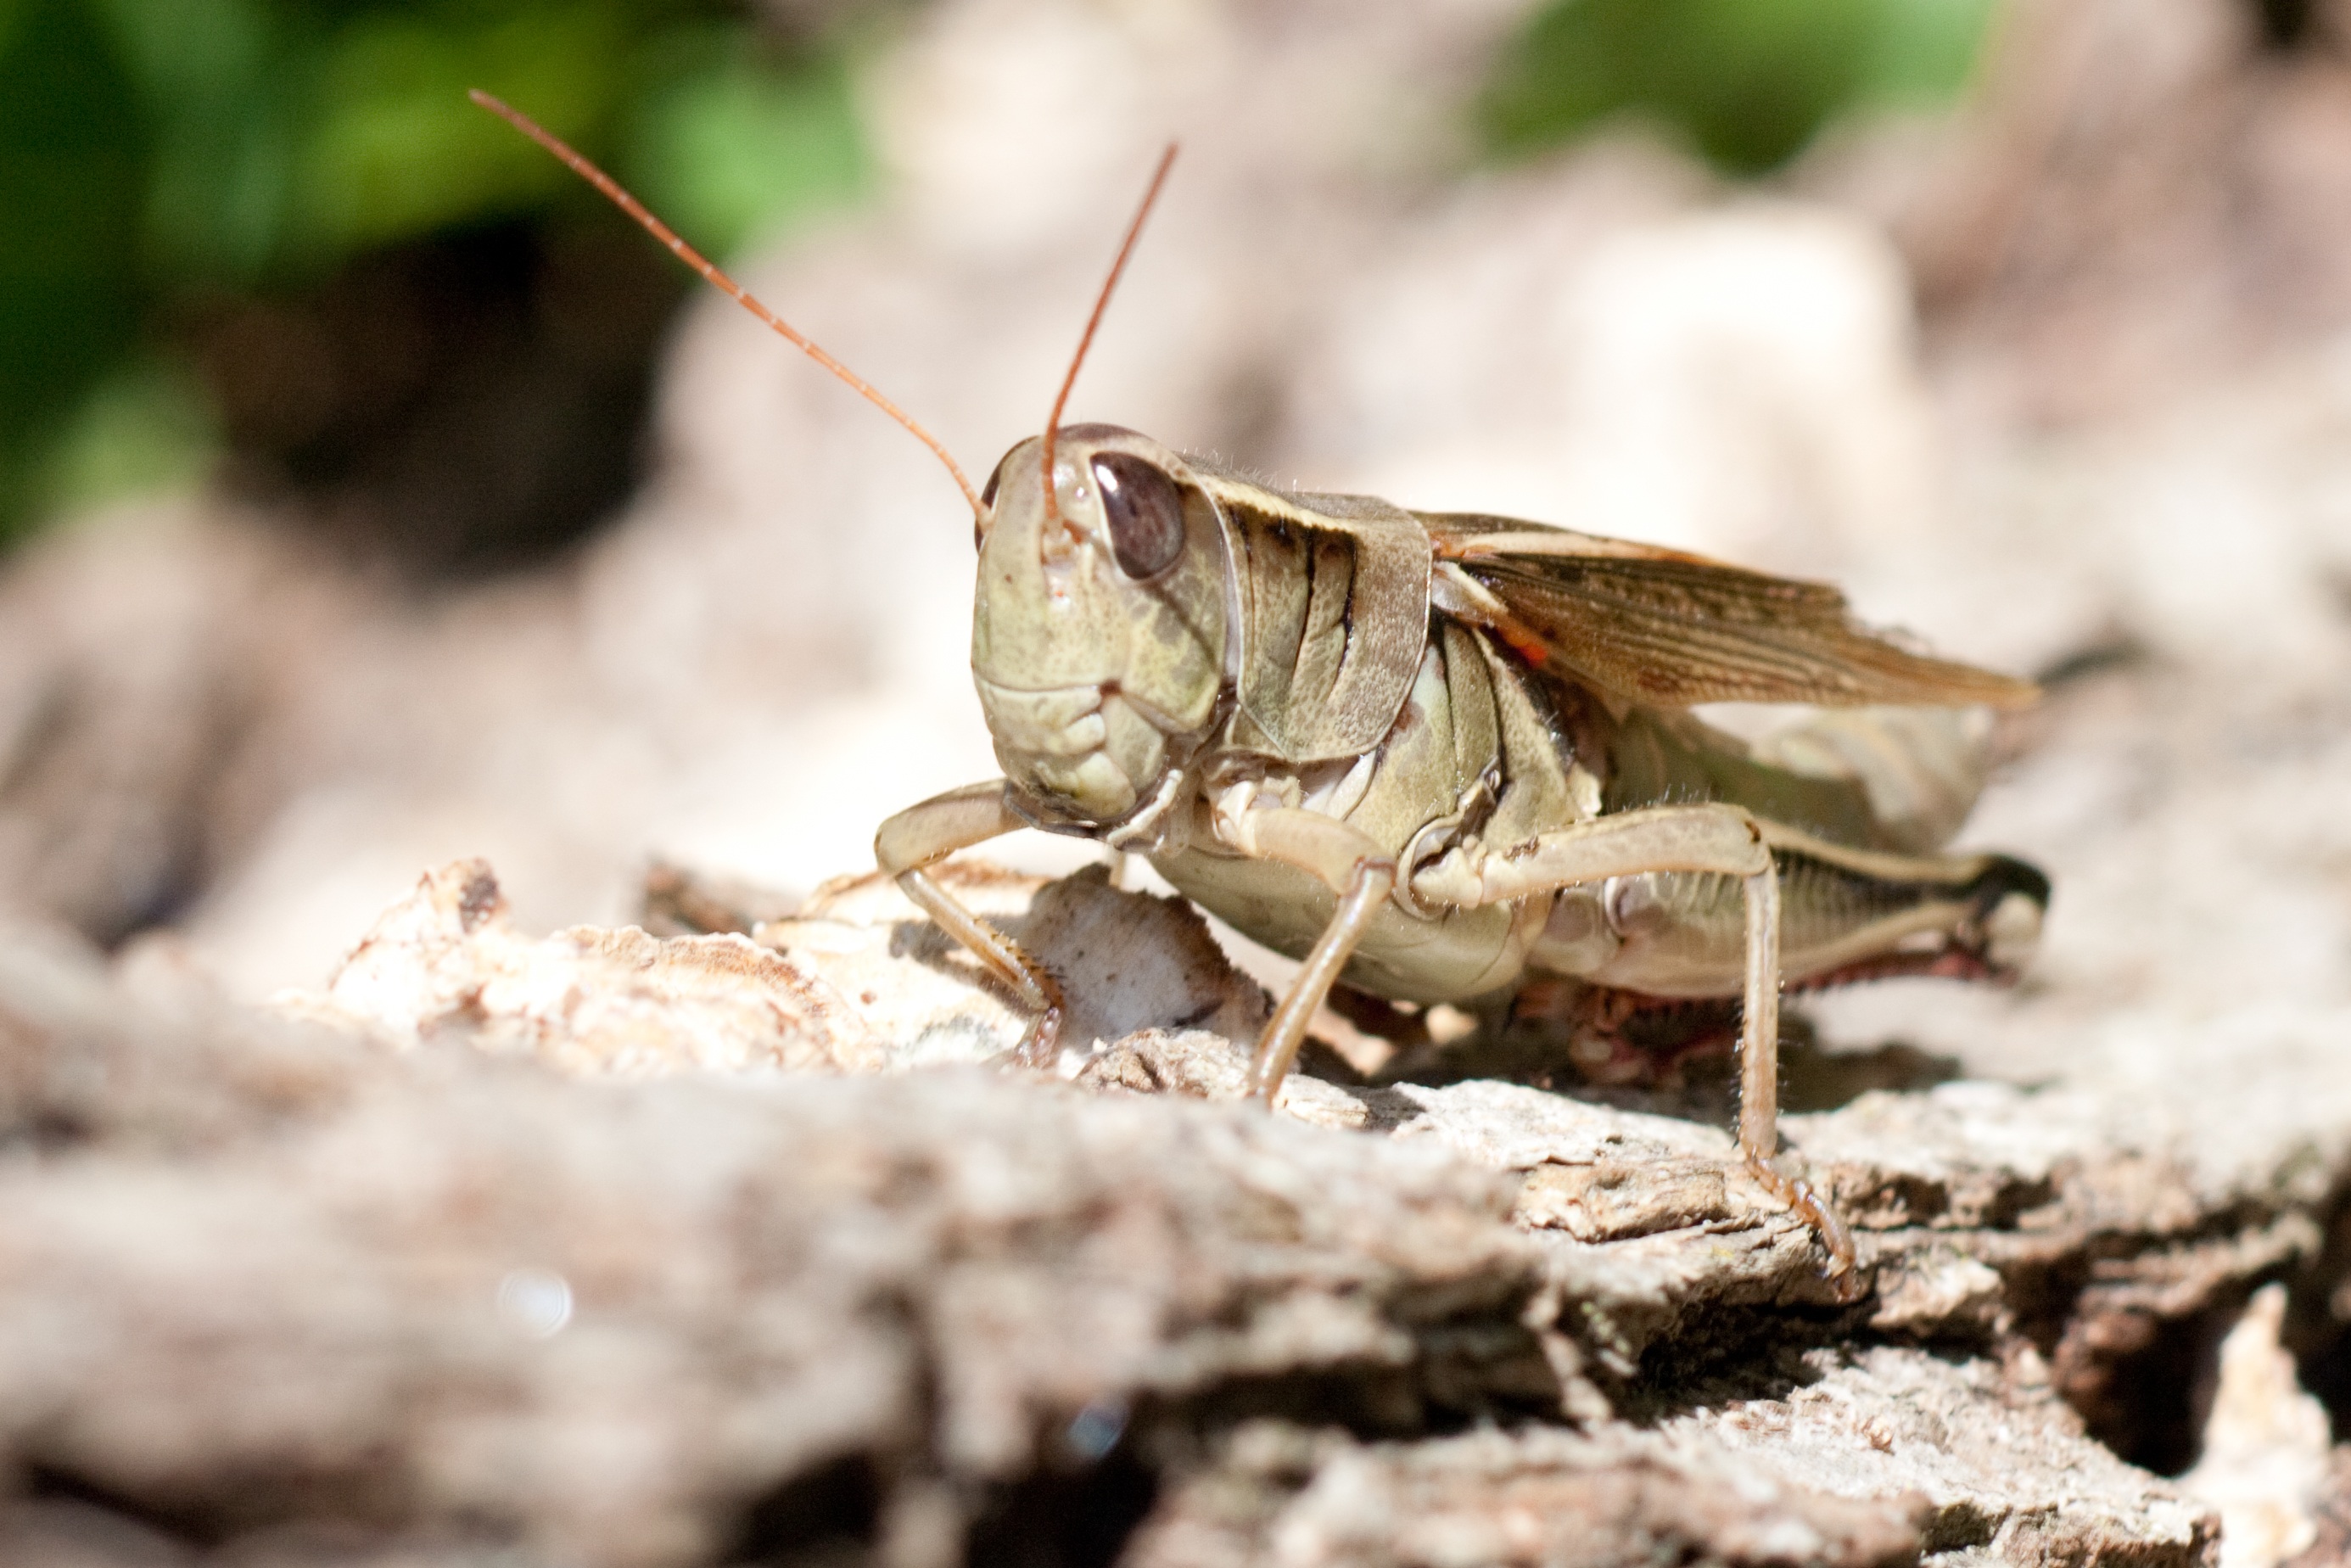
nature, photography, summer, wildlife, antenna, insect, macro, bug, environmental, fauna, invertebrate, cricket, close up, outdoors, grasshopper, hopper, locust, macro photography, arthropod, cricket like insect